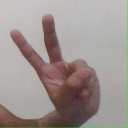
अक्षर: ऐ